Taleb Doraji

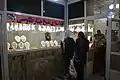
The Sheikh Jabbar Tawusi jewellery shop, owned by Ganzibra Taleb Doraji in Ahvaz, Iran, is named in honor of his cousin Jabbar Choheili.

Ganzibra Taleb Doraji (also spelled Taleb Doragi, Taleb Dorragi, or Talib Durašia; born 1937 in Ahvaz, Iran) is an Iranian Mandaean priest and goldsmith from Ahvaz, Khuzestan.